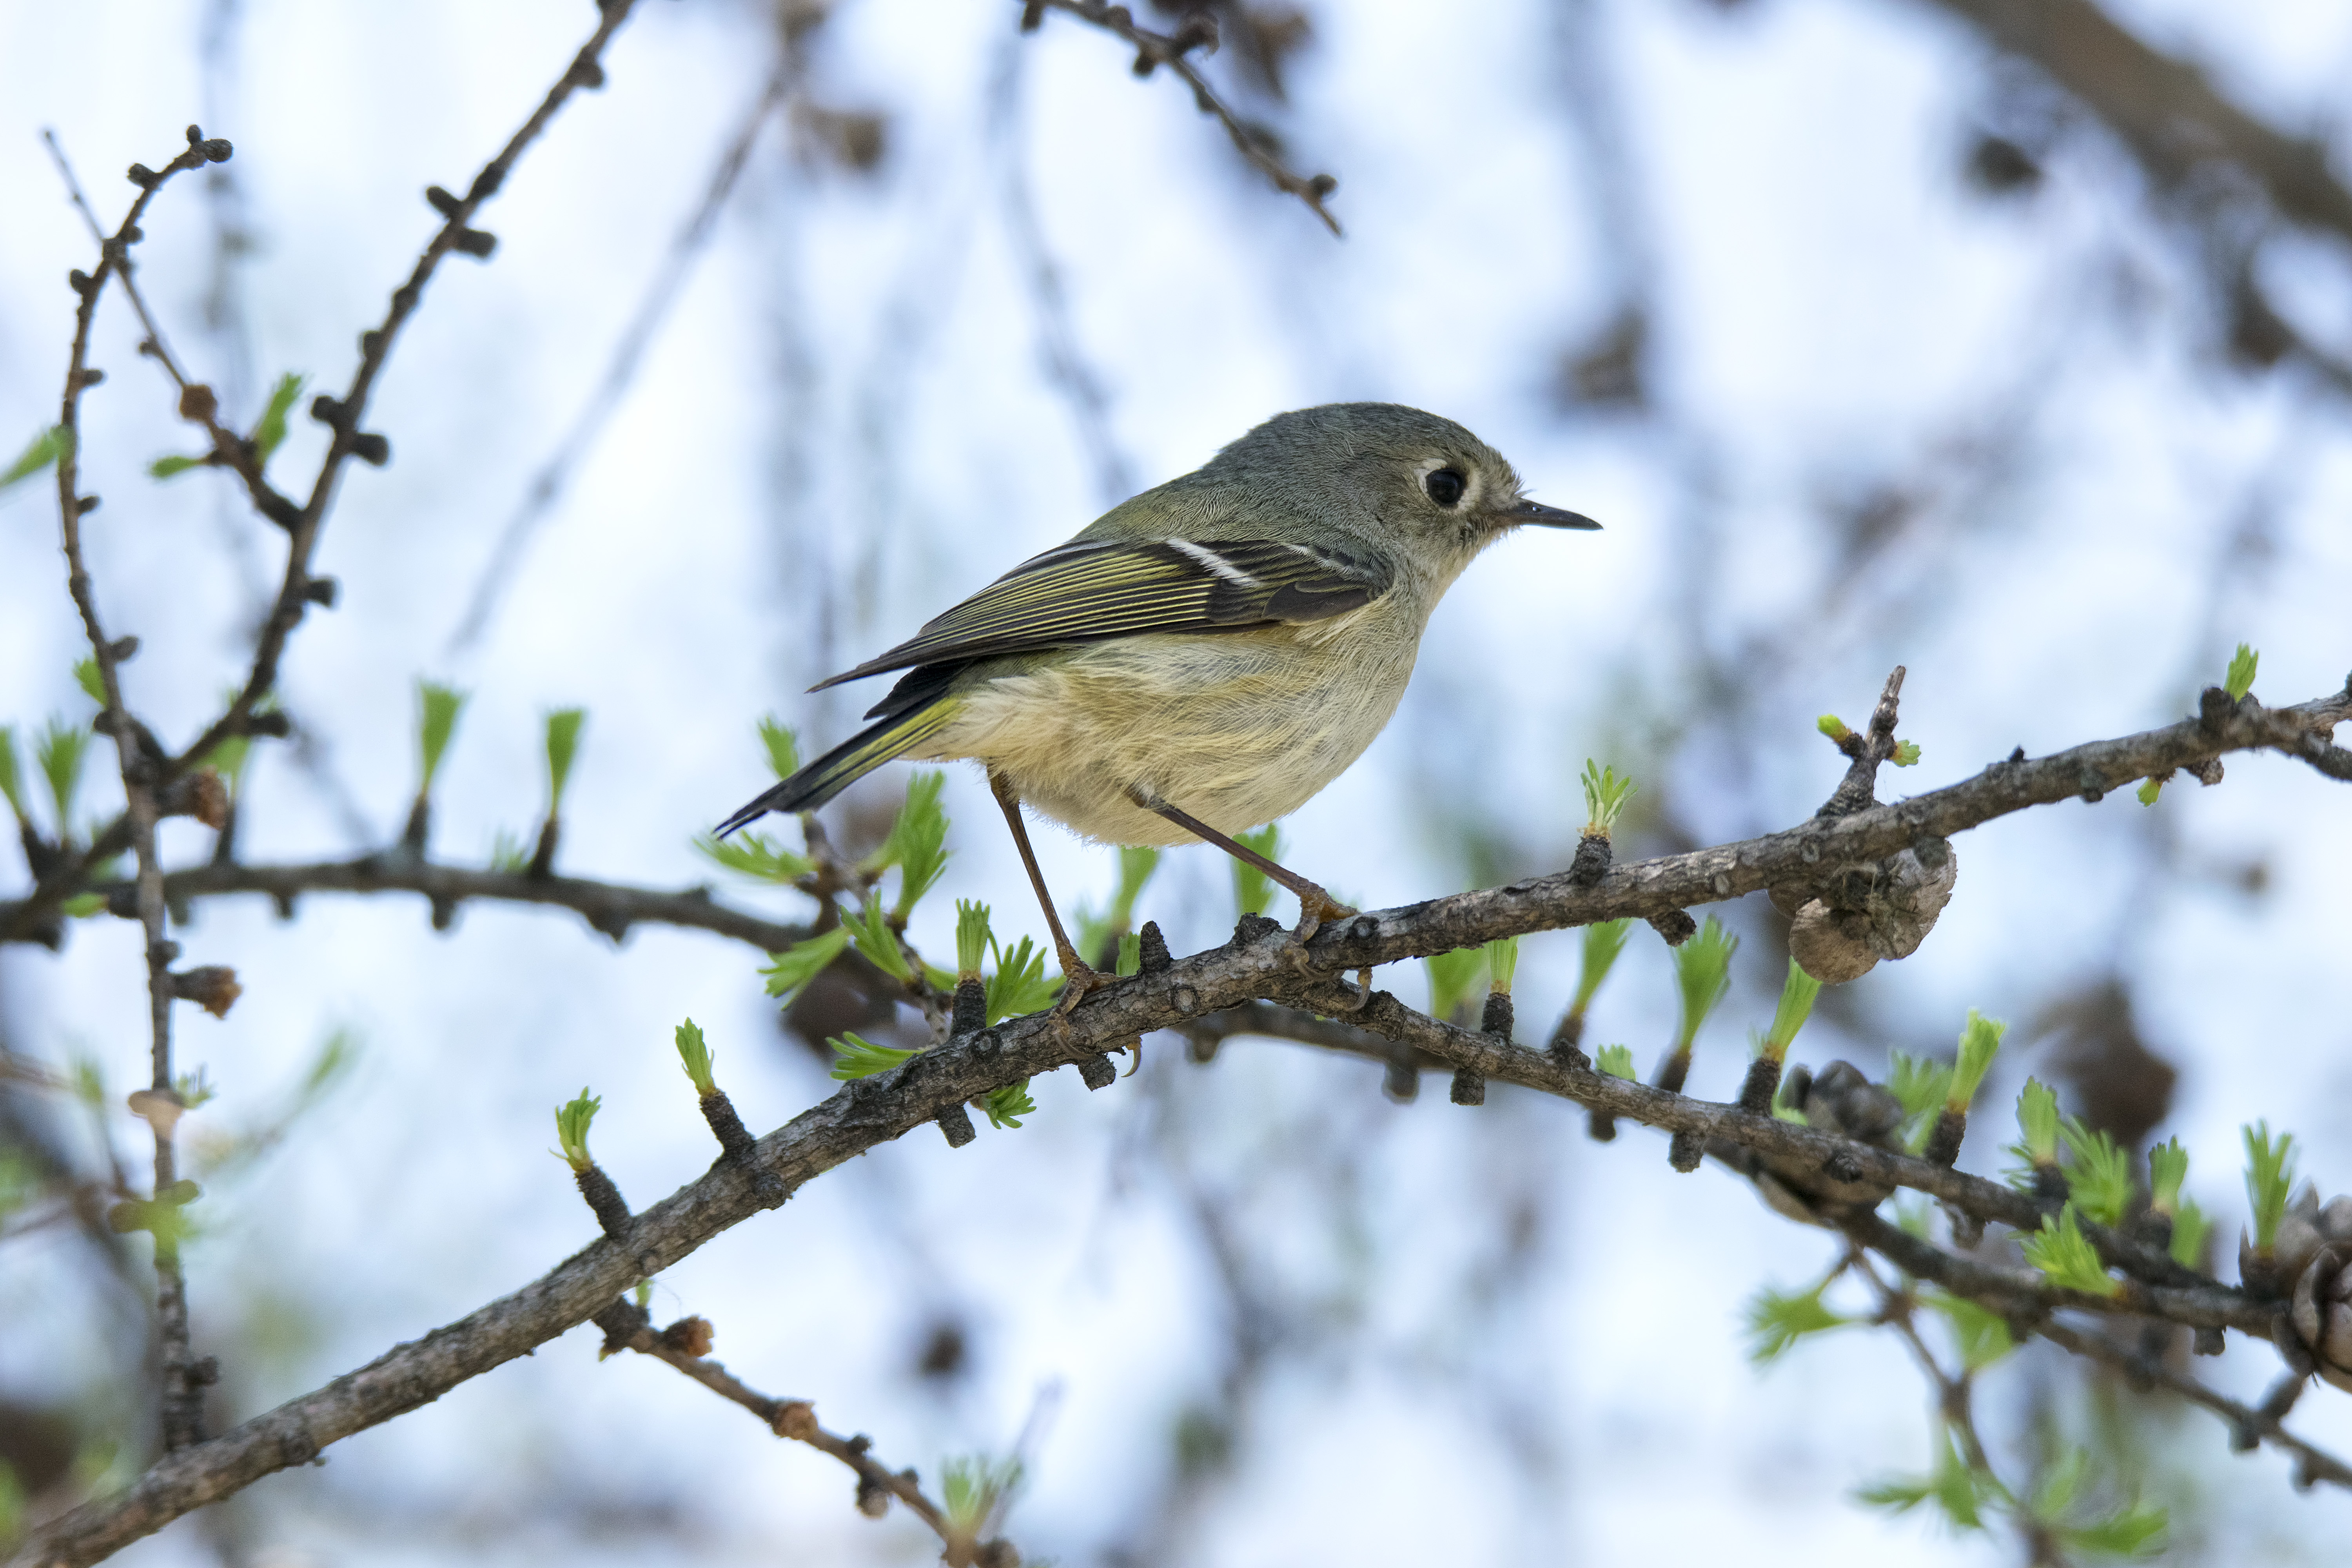
nature, branch, bird, flower, wildlife, beak, fauna, canada, a, vertebrate, quebec, finch, sherbrooke, oiseau, roitelet, couronne, rubis, ruby, crowned, kinglet, old world flycatcher, perching bird, emberizidae